Rana Randhir

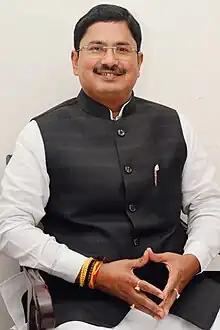

Rana Randhir is a member of the Bharatiya Janata Party from Bihar. He served as Minister in Bihar Government. He has won the Bihar Legislative Assembly election in 2021 from Madhuban. His father was member of parliament.